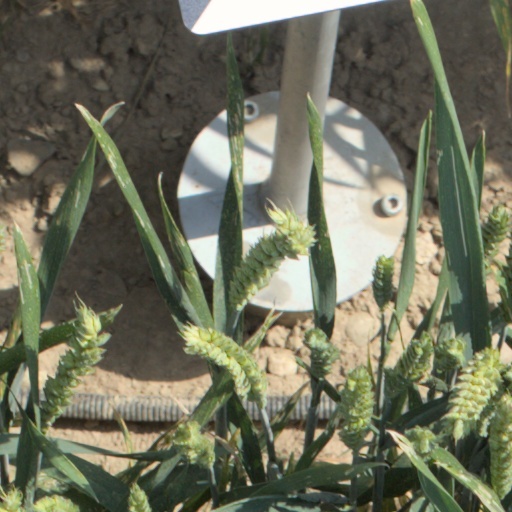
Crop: wheat